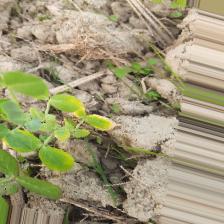
Label: Ascochyta blight